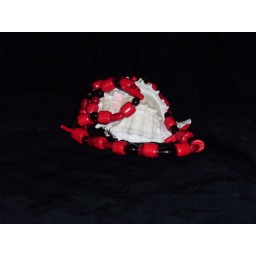
Hand made by me. Polymer clay faux red coral w/inclustions , Dark Red glass beads. 22&amp;quot; long